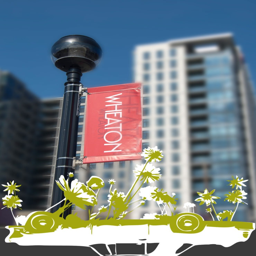
the sign with a graphical representation of day